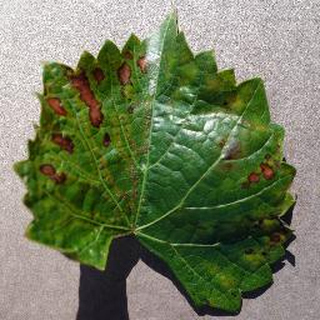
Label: grape_esca_black_measles